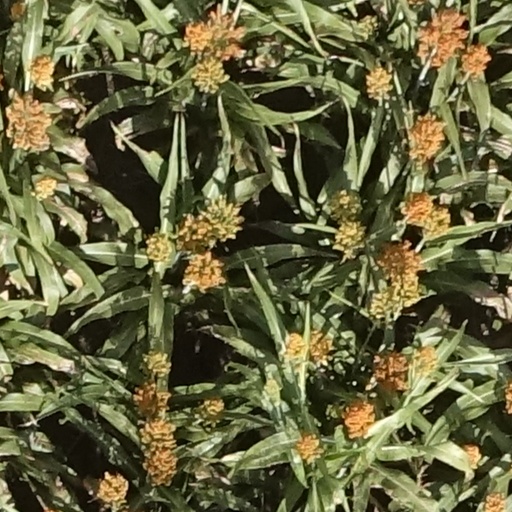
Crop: sorghum